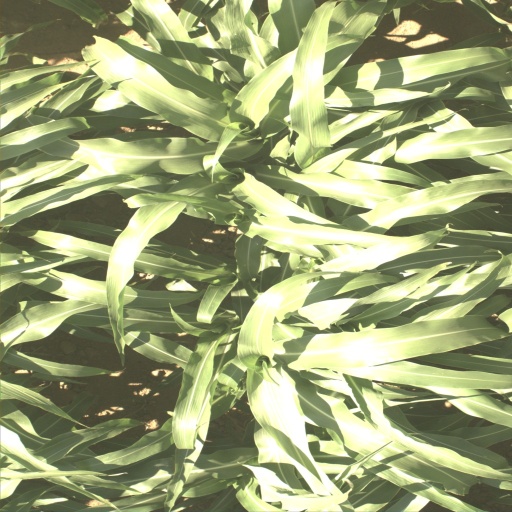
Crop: sorghum